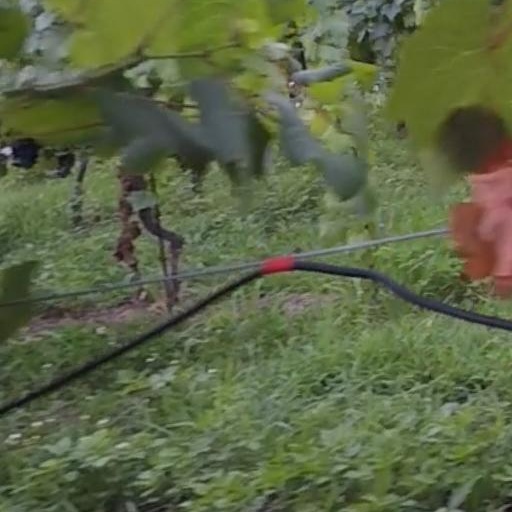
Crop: grape